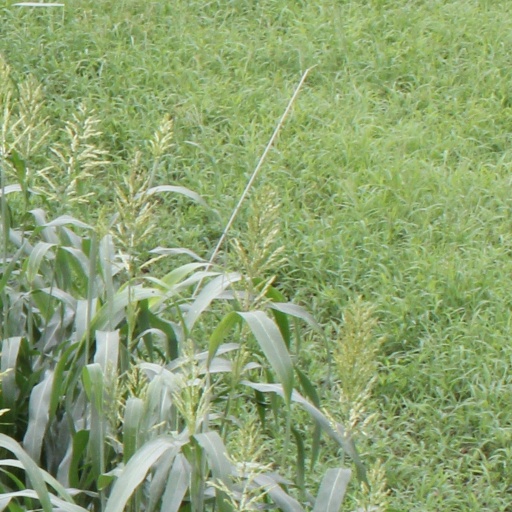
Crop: sorghum